Kponyungo

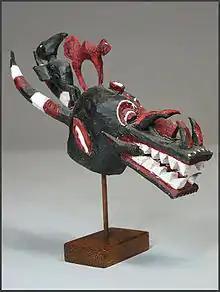
A kponyungo mask

The kponyungo is a ritual mask created by the Senufo people, an ethnolinguistic group residing in Africa's Ivory Coast.